Pursuit predation

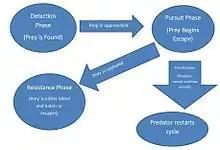
Phases of Pursuit Predation

As selective pressure on prey is higher than on predators adaptation usually occurs in prey long before the reciprocal adaptations in predators. Evidence in the fossil record supports this, with no evidence of modern pursuit predators until the late Tertiary period. Certain adaptations, like long limbs in ungulates, that were thought to be adaptive for speed against predatory behavior have been found to predate predatory animals by over 20 million years. Because of this, modern pursuit predation is an adaptation that may have evolved separately and much later as a need for more energy in colder and more arid climates. Longer limbs in predators, the key morphological adaptation required for lengthy pursuit of prey, is tied in the fossil record to the late Tertiary. It is now believed that modern pursuit predators like the wolf and lion evolved this behavior around this time period as a response to ungulates increasing feeding range. As ungulate prey moved into a wider feeding range to discover food in response to changing climate, predators evolved the longer limbs and behavior necessary to pursue prey across larger ranges. In this respect, pursuit predation is not co-evolutionary with prey adaptation, but a direct response to prey. Prey's adaptation to climate is the key formative reason for evolving the behavior and morphological necessities of pursuit predation.